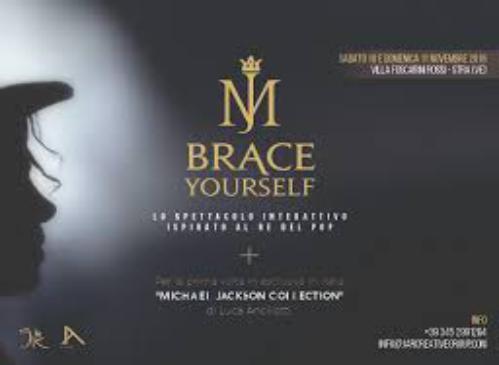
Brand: brace yourself
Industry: Clothes